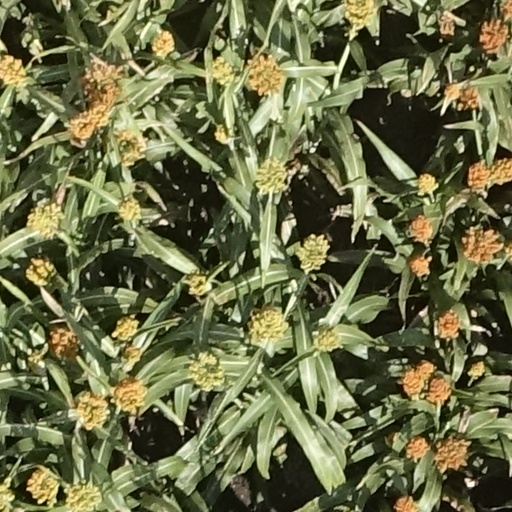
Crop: sorghum